Swiss Mannlicher M1893 carbine

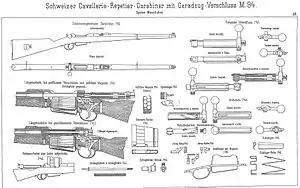
Detailed drawing

The Swiss military was in need of a cavalry carbine for their mounted units, so they tried shortening the existing Schmidt–Rubin 1889, but its action proved to be too long to be effective to maneuver with while mounted, so the Swiss government began trials for a new carbine. Two turning-bolt designs were submitted by SIG, a turning-bolt and a straight-pull design were submitted by Ferdinand Mannlicher, a modified Mauser design and a straight-pull design by Vogelsang and Krauser. The Mannlicher straight-pull design was chosen for its compactness.